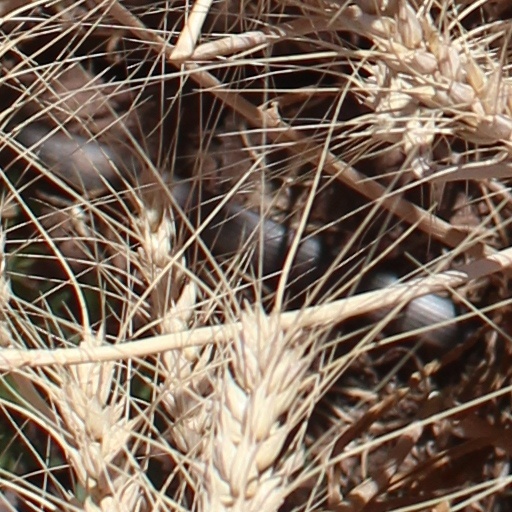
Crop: wheat